Hohenzollern Castle

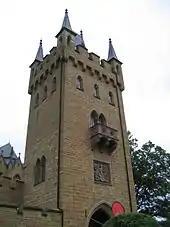
Gate tower

The current castle was built by Hohenzollern scion Crown Prince Frederick William IV of Prussia. Travelling through southern Germany en route to Italy in 1819, he wished to learn about his family's roots, so climbed to the top of Mount Hohenzollern. He would write in 1844 as King: